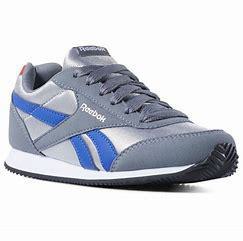
Brand: Reebok
Model: Royal Classic Jogger 2